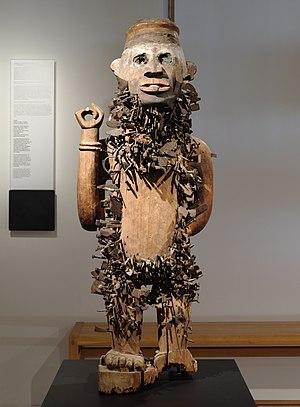
Yombe Statue à fonction magique nkondi mungundu dia kusu République démocratique du Congo, Bas-Congo, Kangu, fin 19e-deb 20e s. Bois, éclats de miroir, clous, vis et lames de fer Cette image fait partie du Natural Image Noise Dataset
Les Yombe forment un peuple d'Afrique centrale, établi au Mayombe, au centre de la République démocratique du Congo, dans le sud-ouest de la République du Congo et au Cabinda. Ils appartiennent au grand groupe des Kongos.